Launceston, Tasmania

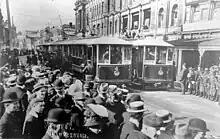
Opening of the Launceston Municipal Tramway in 1911

Located in the Southern Launceston suburb of Prospect, the Country Club Casino is a hotel, casino and golf course complex. It was the second casino to be built in Tasmania and one of the first in Australia.